Black Guards

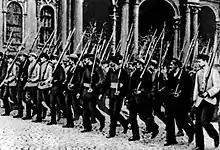
Black guards organizing during the start of the Russian Revolution against the Bolsheviks.

Russian anarchists opposed the creation of a regular Red Army with the call "To arms!" and the widespread organization of rebel committees with the aim of total arming of the populace. The anarchist press of Petrograd, Moscow and other large centers carried out massive agitation with the aim of creating free fighting squads of the "Black Guard". As the newspaper "Burevestnik", the organ of the Petrograd Federation, wrote: